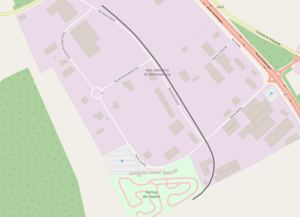
La ligne 286 est une ligne ferroviaire industrielle belge hors service de Mariembourg dans la commune de Couvin.